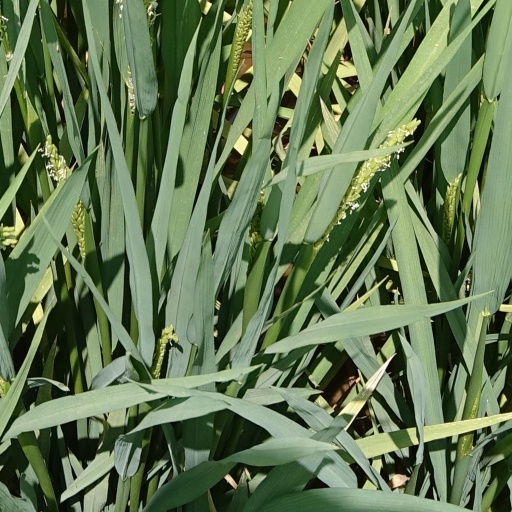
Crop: rice